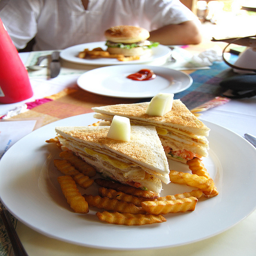
A meal of a sandwich and french fries.
A restaurant meal of a sandwich and crinkle fries.
A sandwich is loaded and served with fries.
A plate of crinkle fries and Panini sandwiches.
A white plate topped with a sandwich and french fries.